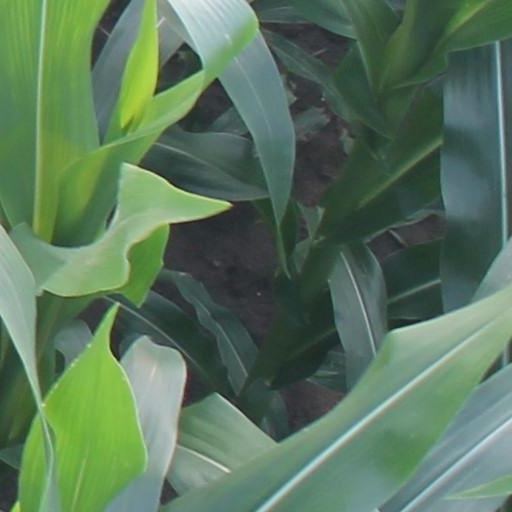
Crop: maize; corn